Chris Roberts (pilot)

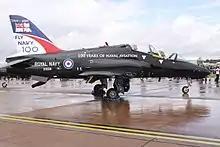
Hawk "XX159", one of the early British Aerospace Hawks that he flew, seen at RIAT at RAF Fairford in July 2009

He joined British Aerospace as a test pilot in 1979, becoming deputy chief test pilot in 1987. On 24 April 1987 he flew the second prototype "ZH200" of the Hawk 200, the single-seat version, being the project test pilot; the aircraft would make its public debut at the 1987 Paris Air Show in June 1987. He flew Hawk "XX159" with Mike Snelling.